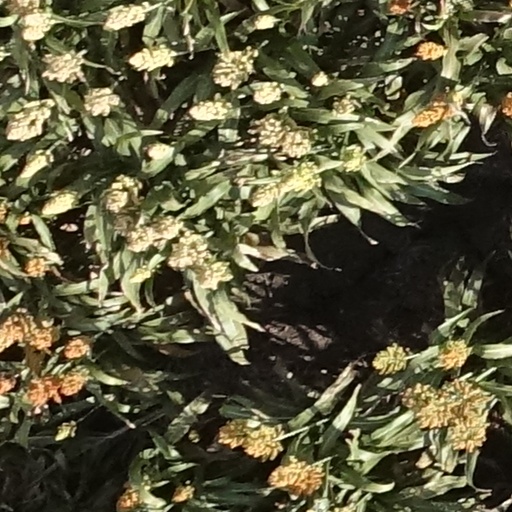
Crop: sorghum